Father Murphy

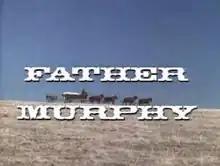

Father Murphy is an American Western drama television series that aired on the NBC network from November 3, 1981, to September 18, 1983. Michael Landon created the series, was the executive producer, and directed the show in partnership with William F. Claxton, Maury Dexter, Victor French, and Leo Penn.